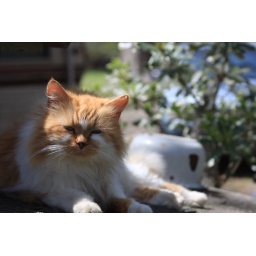
A long-haired cat sleeping in the sun.